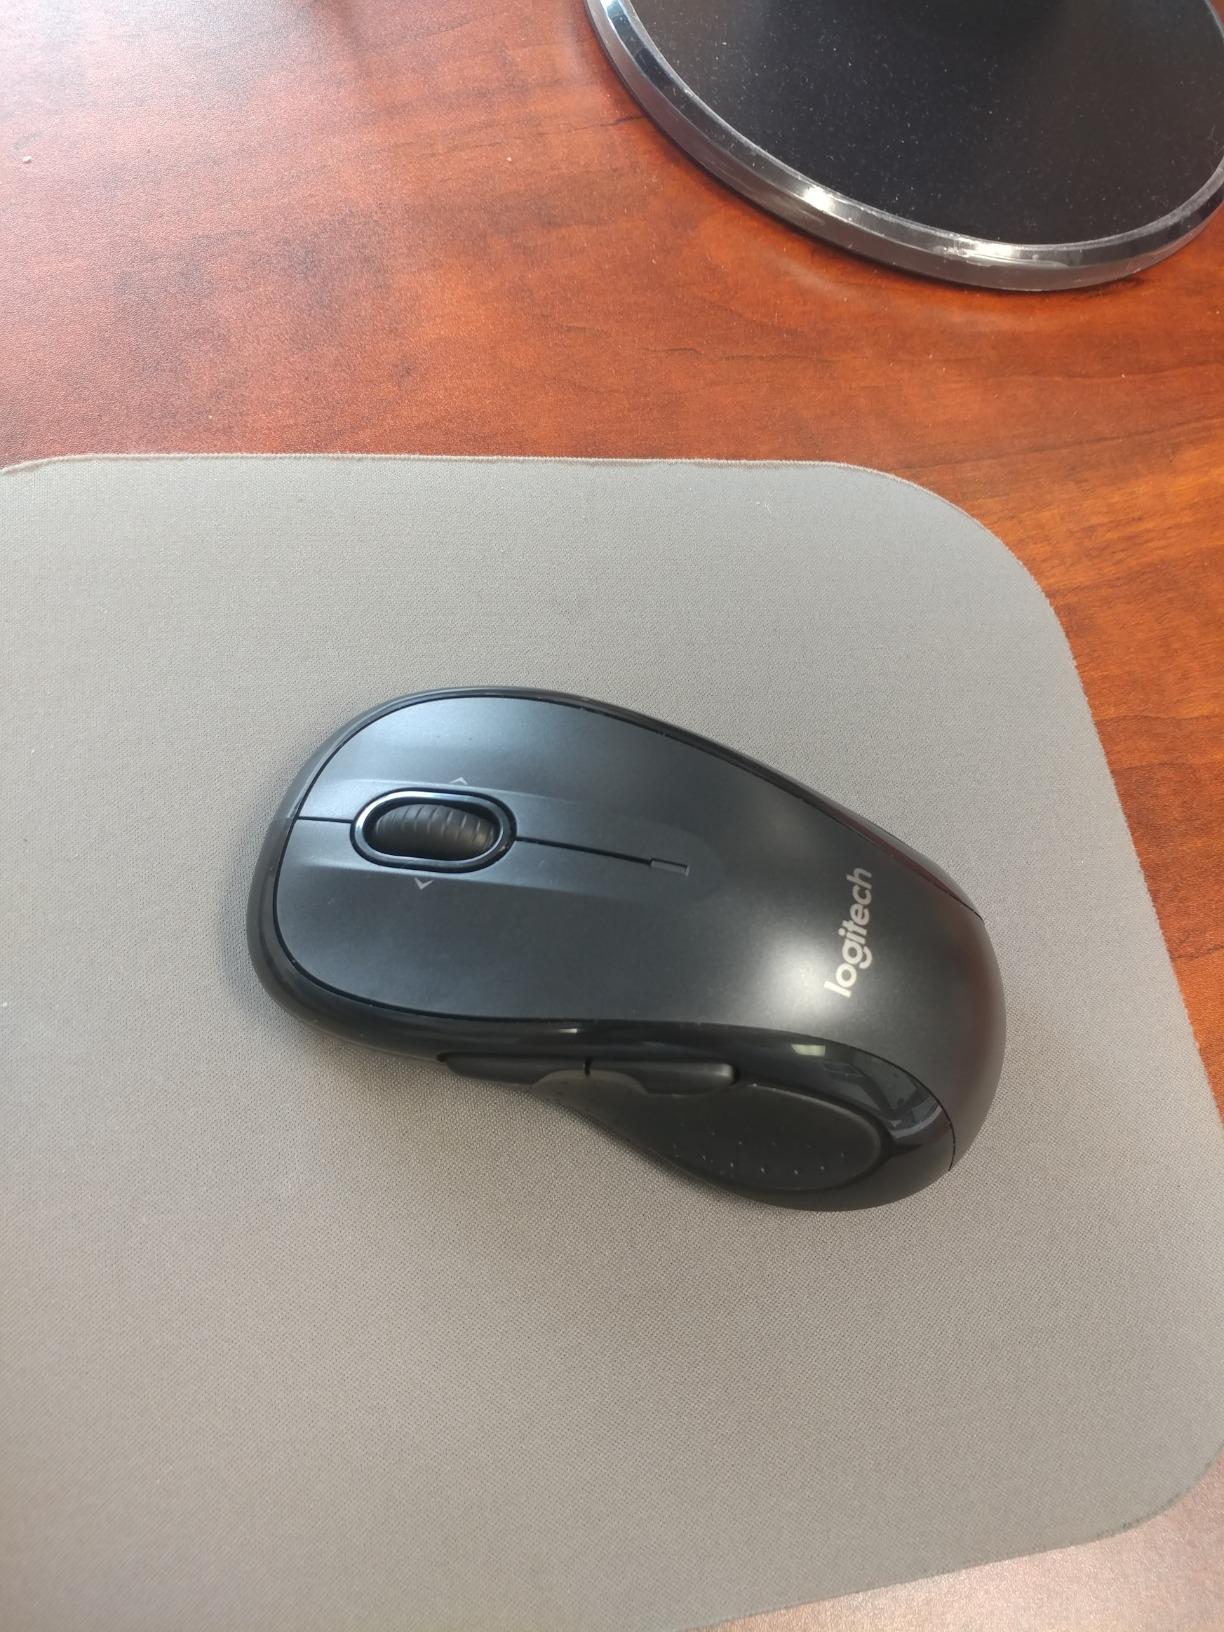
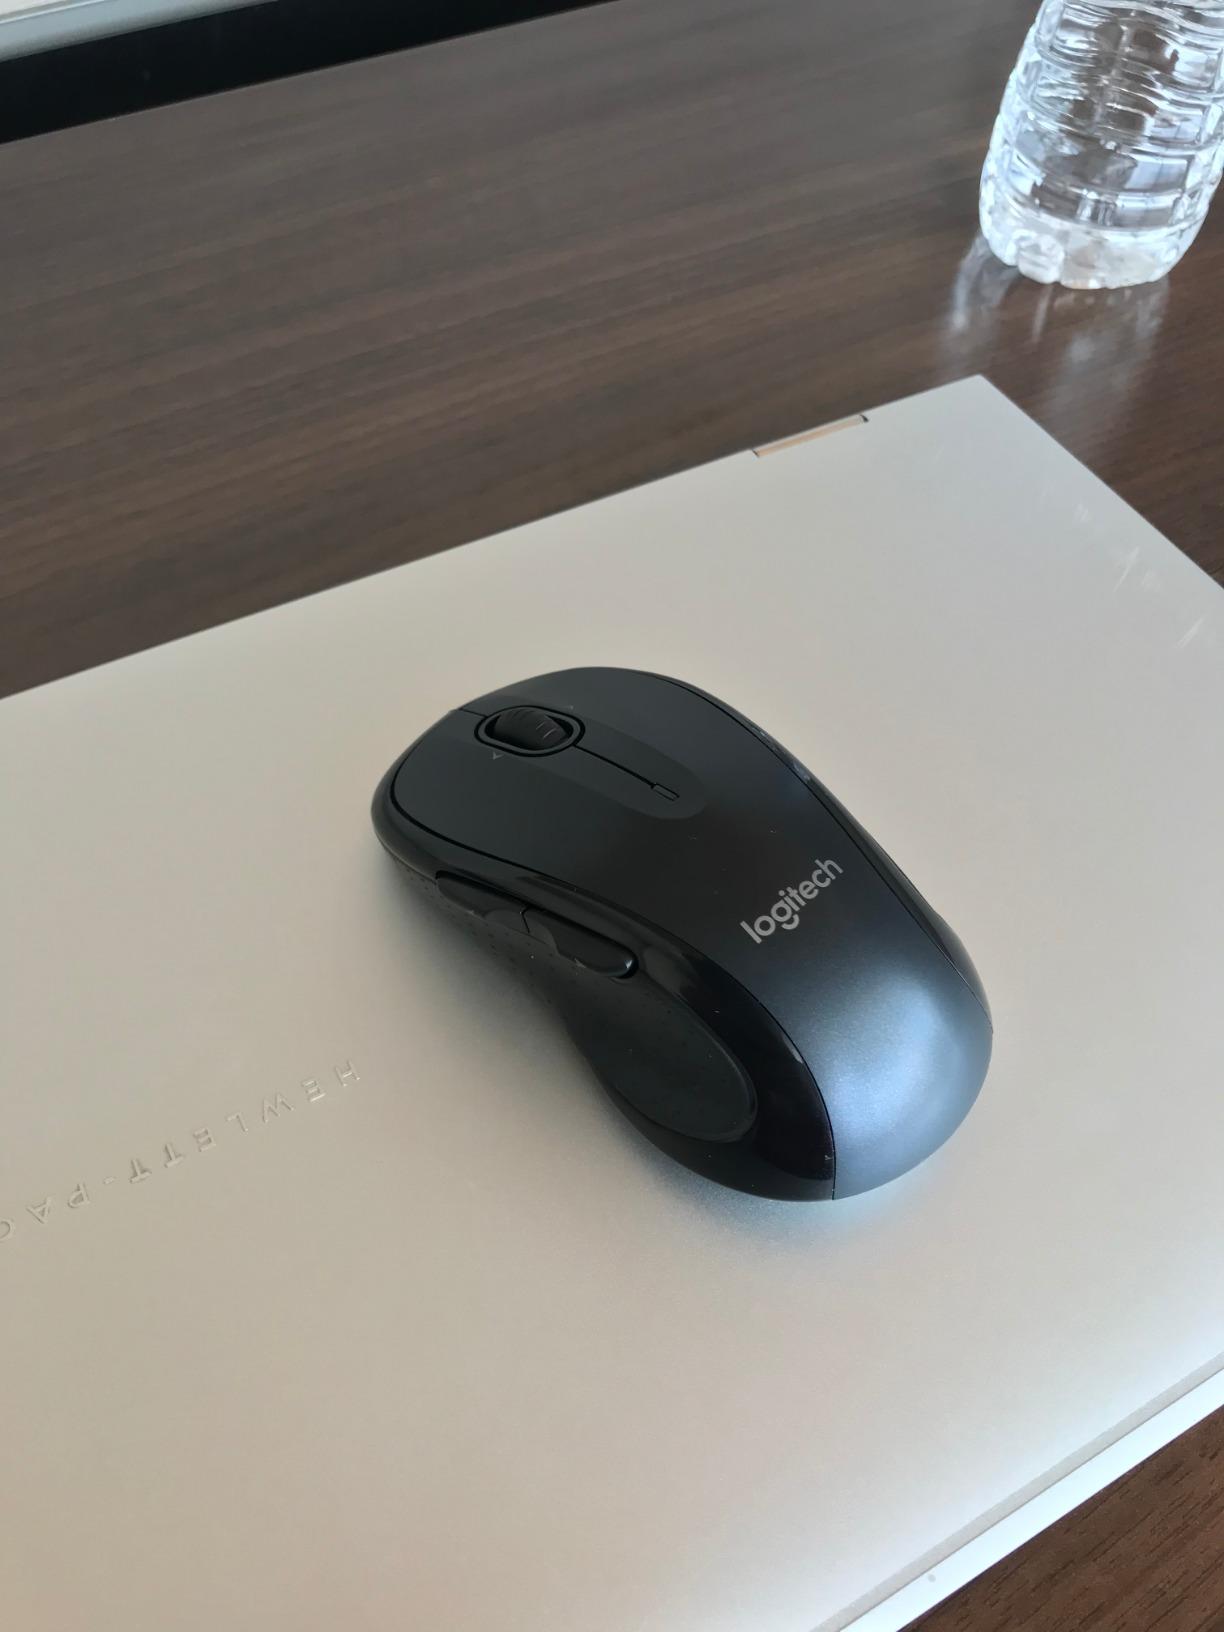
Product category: mouse
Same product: yes